Robert Devereux, 3rd Earl of Essex

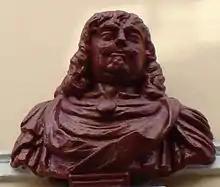
Bust of Robert Devereux.

The Parliamentary ordinance that commissioned Essex to his post of Captain-General gave him the task of "preserving the Safety of his Majesty's Person". It did not specifically instruct him to engage the King in battle as this would have been treason. It conveniently blamed the brewing troubles on those surrounding the King rather than Charles himself, specifically "the cunning practice of Papists, and malicious Counsels of divers ill-affected Persons, inciting his Majesty to raise men". It also bound Essex to, "execute the Office of Captain-General, in such Manner, and according to such Instructions, as he shall, from Time to Time, receive from both Houses of Parliament", which was inevitably going to be a constraint on his ability to command an army. All these elements were a weight on the mind of Essex. It is to his credit that he was actually able to raise an army that was capable of fighting the royalist forces in battle.